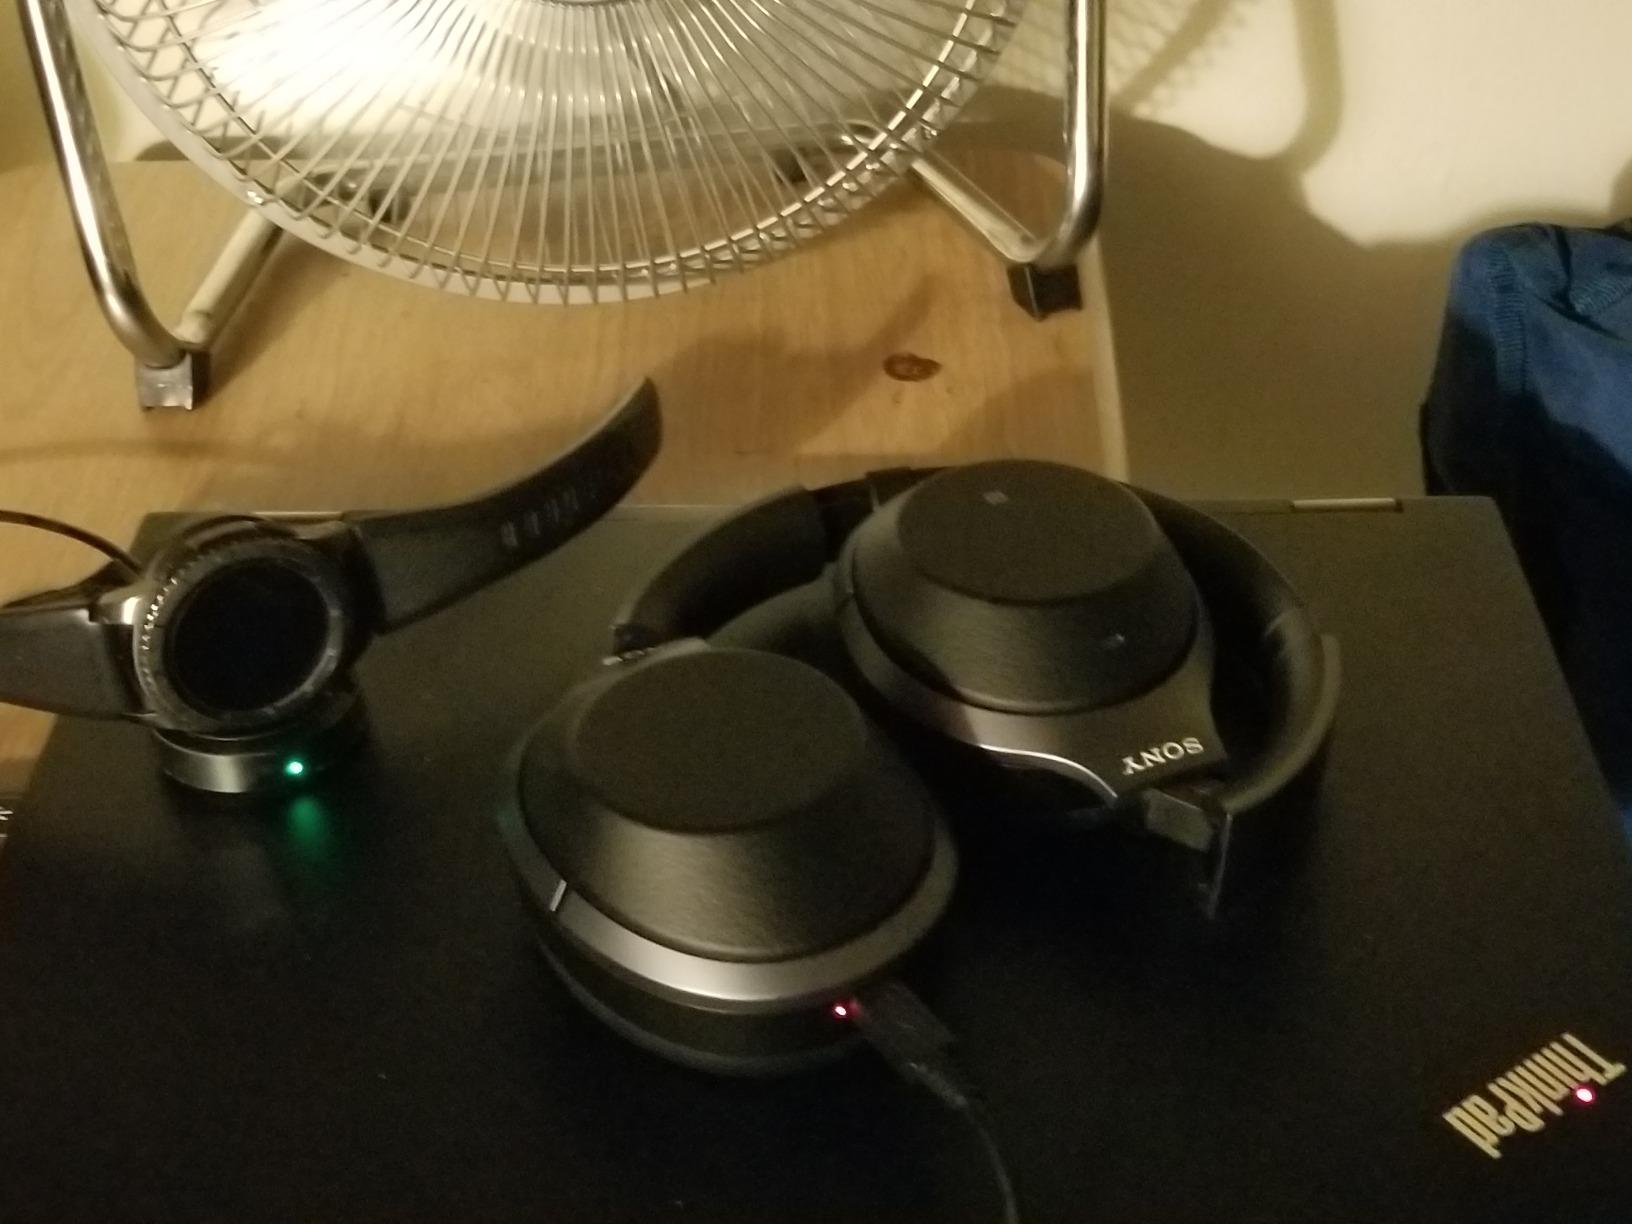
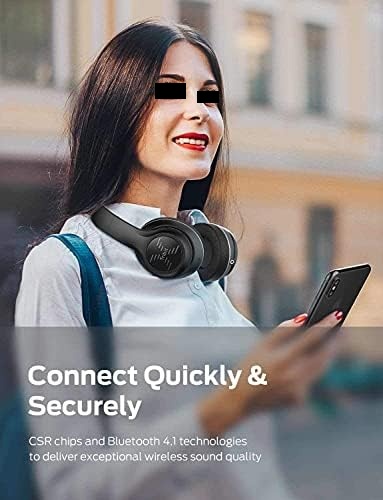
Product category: headphones
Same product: no